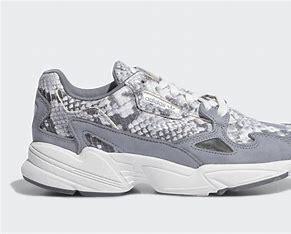
Brand: Adidas
Model: Falcon